Danny Basavich

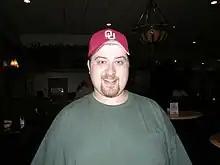
Danny "Kid Delicious" Basavich

Daniel (Danny) Basavich (September 25, 1978 – May 2023) was an American professional pool player. Born in Brooklyn, New York, he spent much of his life in New Jersey. He acquired the nickname "Kid Delicious" after defeating a player monickered "Kid Vicious".